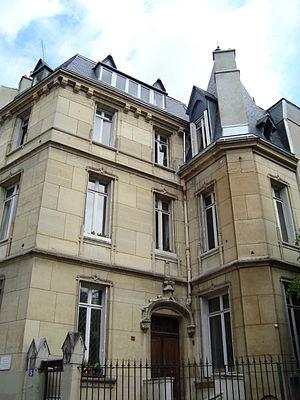
rue des Arènes à Paris
Jean Paulhan est un écrivain, critique littéraire et éditeur français né à Nîmes le 2 décembre 1884 et mort à Neuilly-sur-Seine le 9 octobre 1968.
La rue des Arènes est une voie du 5ᵉ arrondissement de Paris située dans le quartier Saint-Victor.